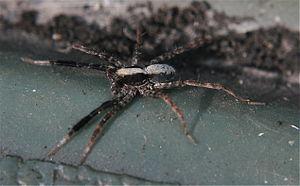
Schizocosa est un genre d'araignées aranéomorphes de la famille des Lycosidae.